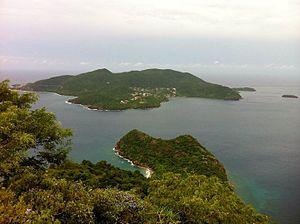
Terre-de-Bas est une commune française, située dans le département de la Guadeloupe. Elle est composée de Terre-de-Bas et de trois îlets inhabités : les Augustins, le Pâté et la Coche. La commune est une division administrative de l'entité géographique qu'est l'archipel des Saintes.